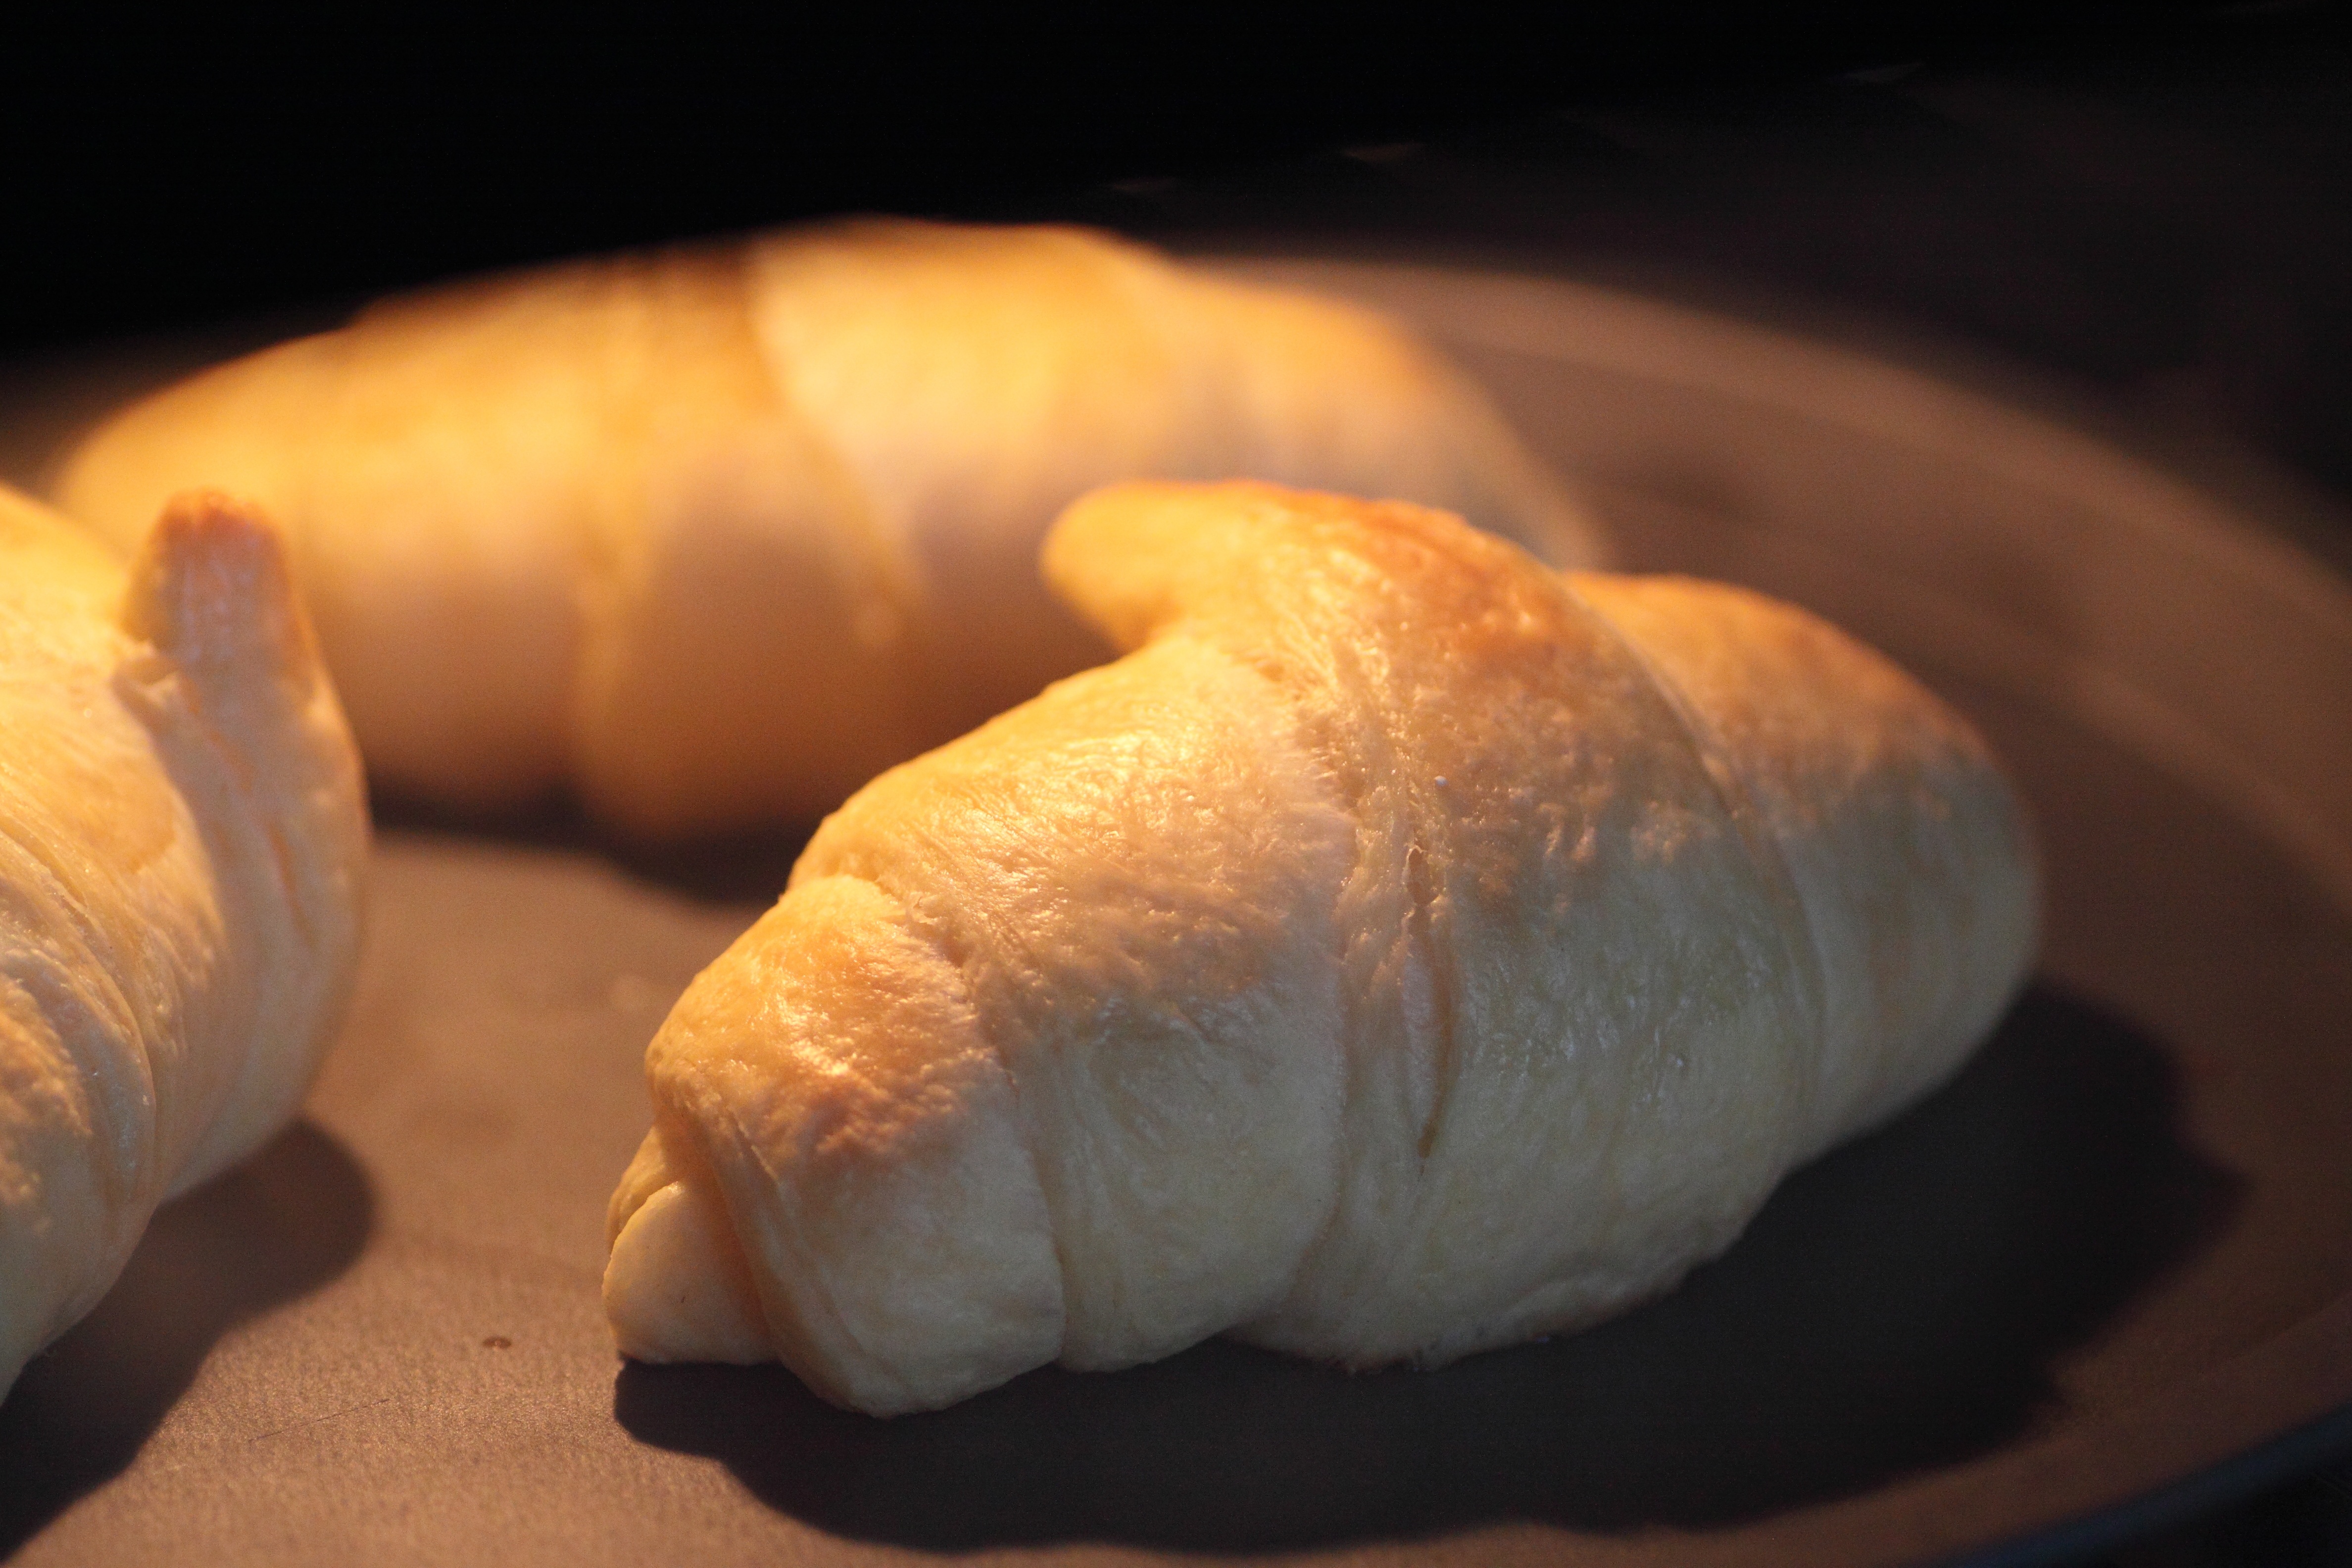
food, cooking, produce, breakfast, croissant, baking, dessert, pastry, baked goods